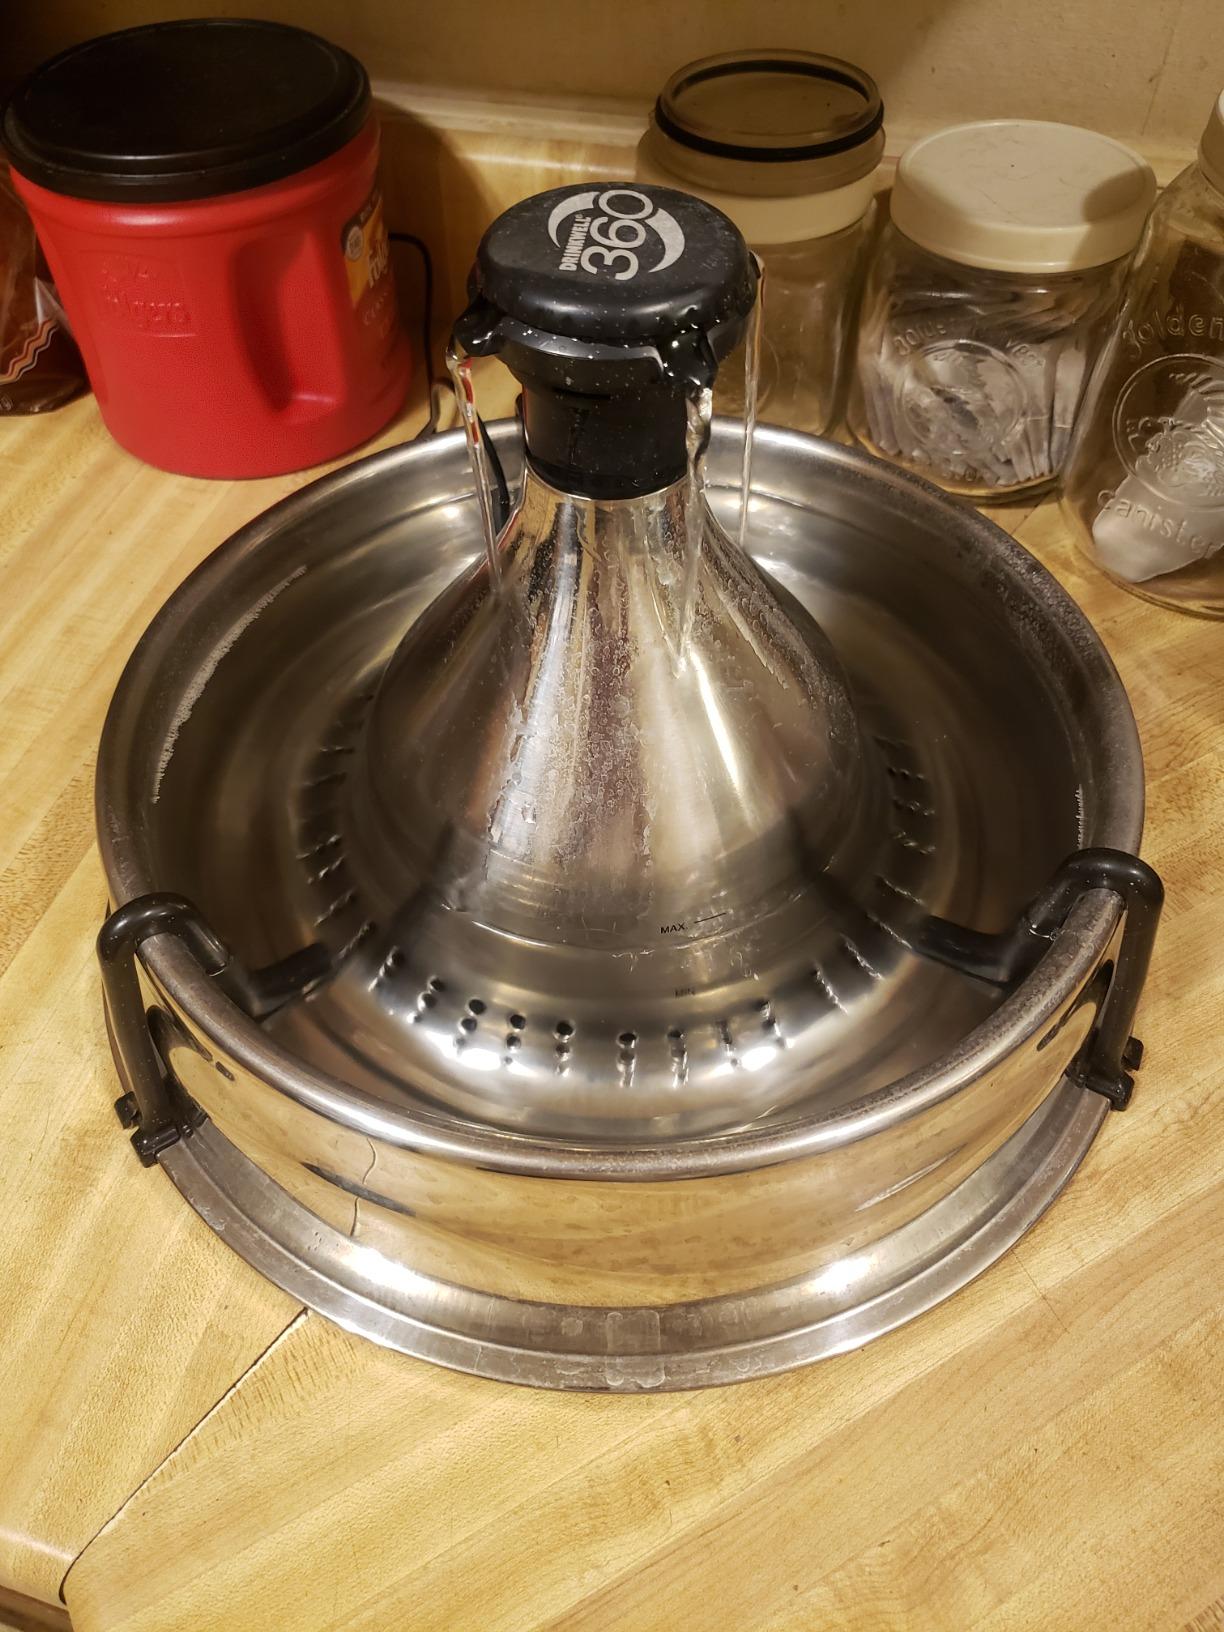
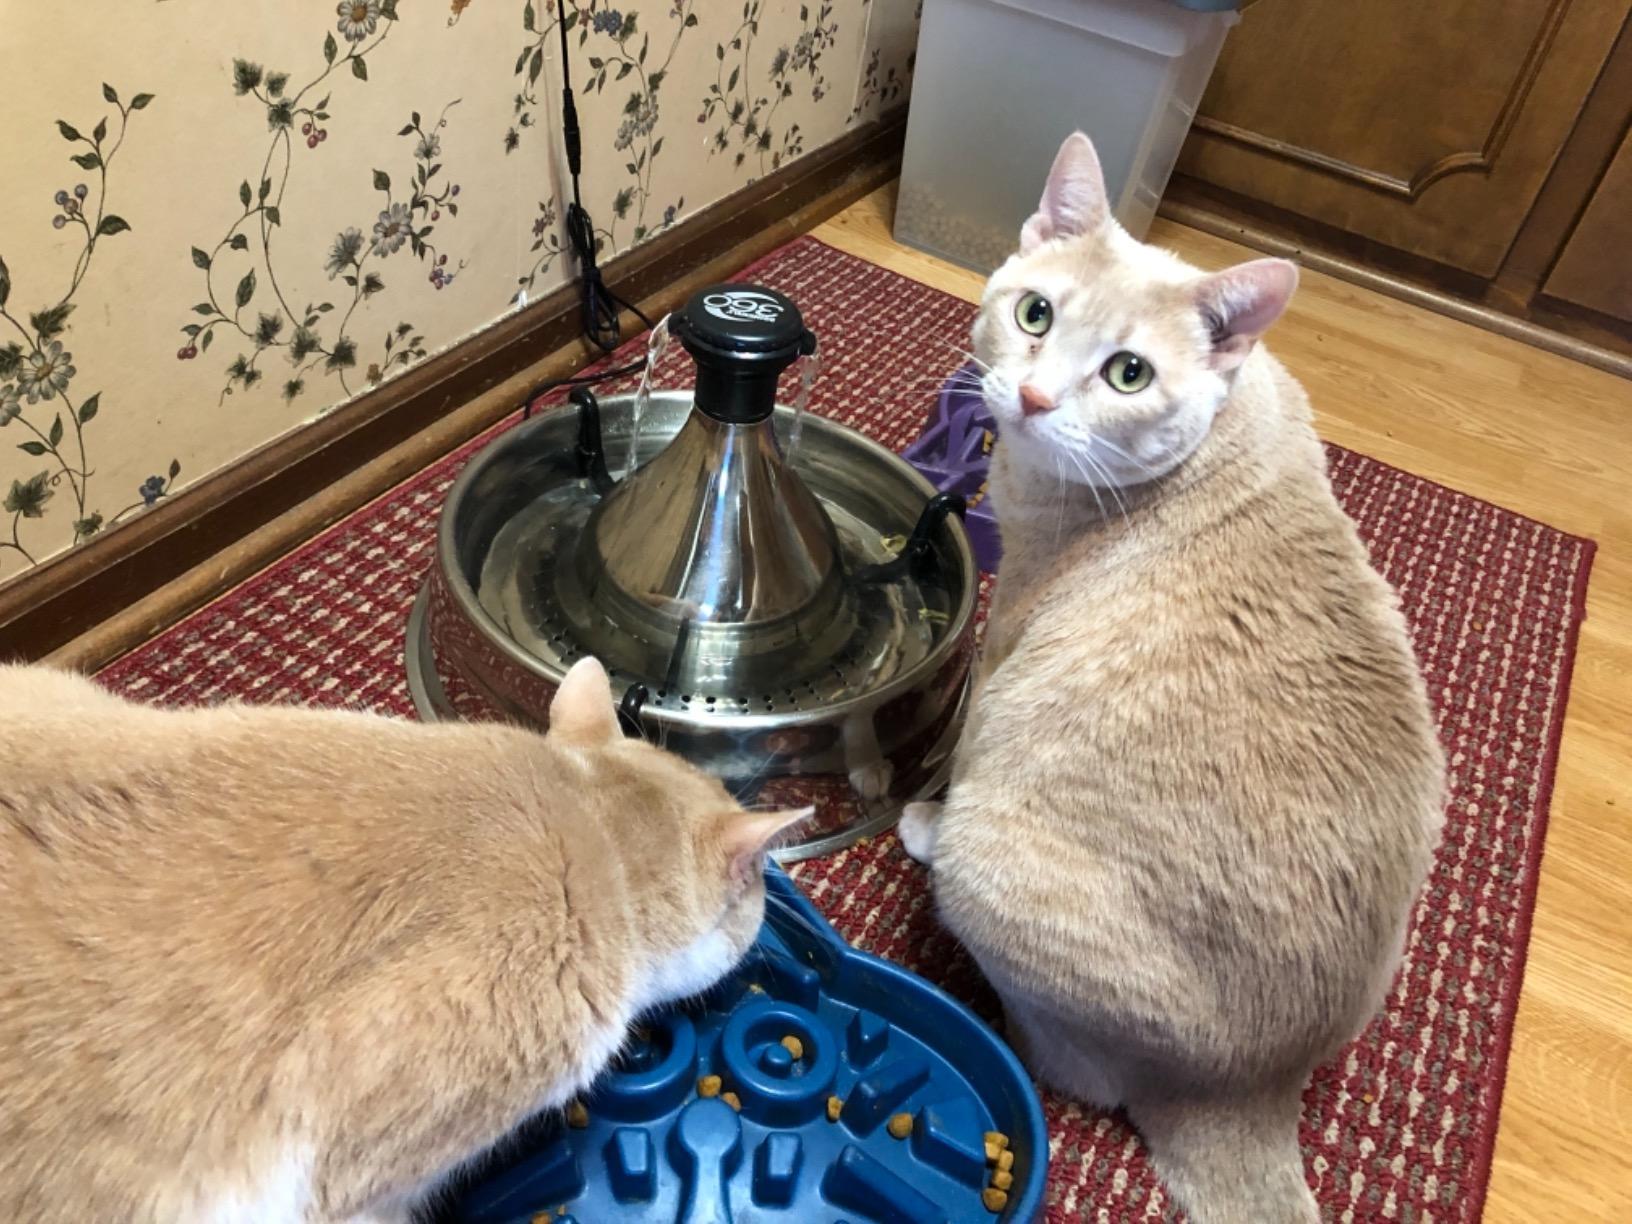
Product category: items_bowl
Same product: yes